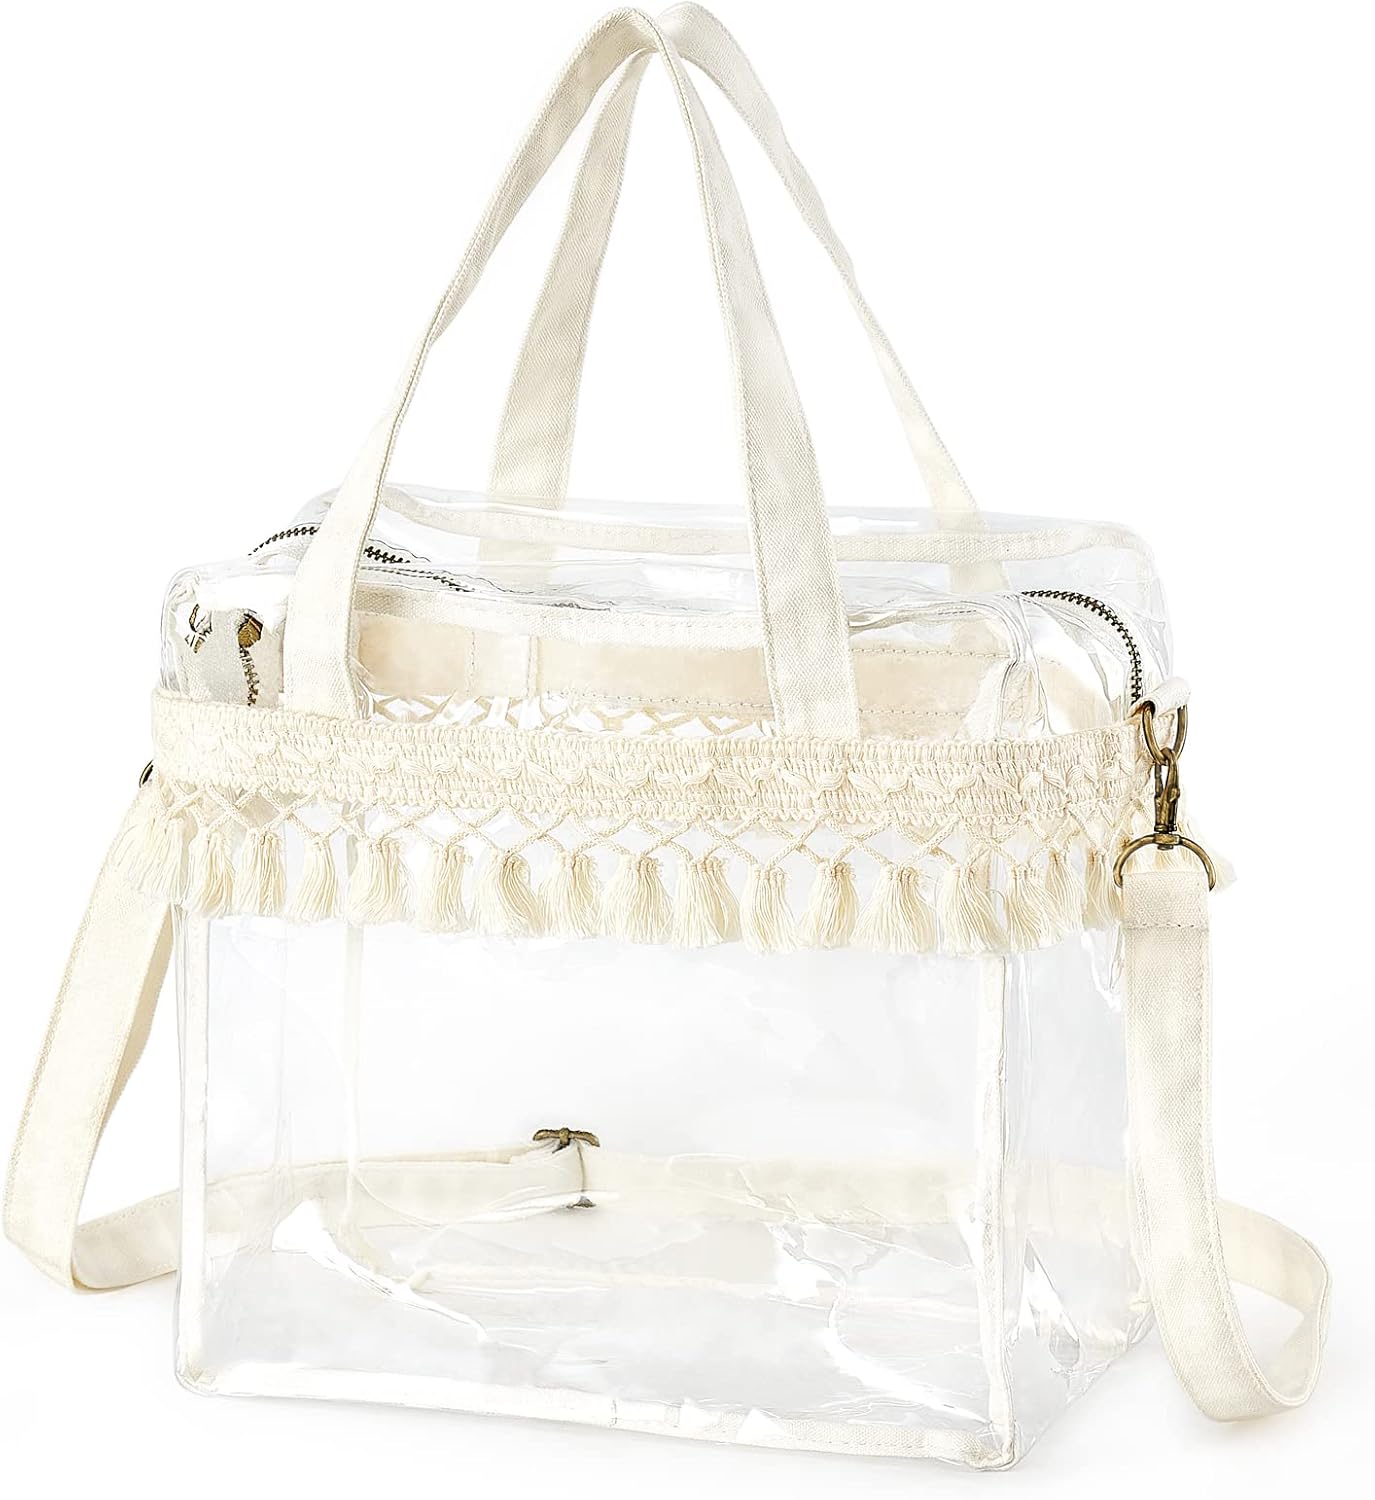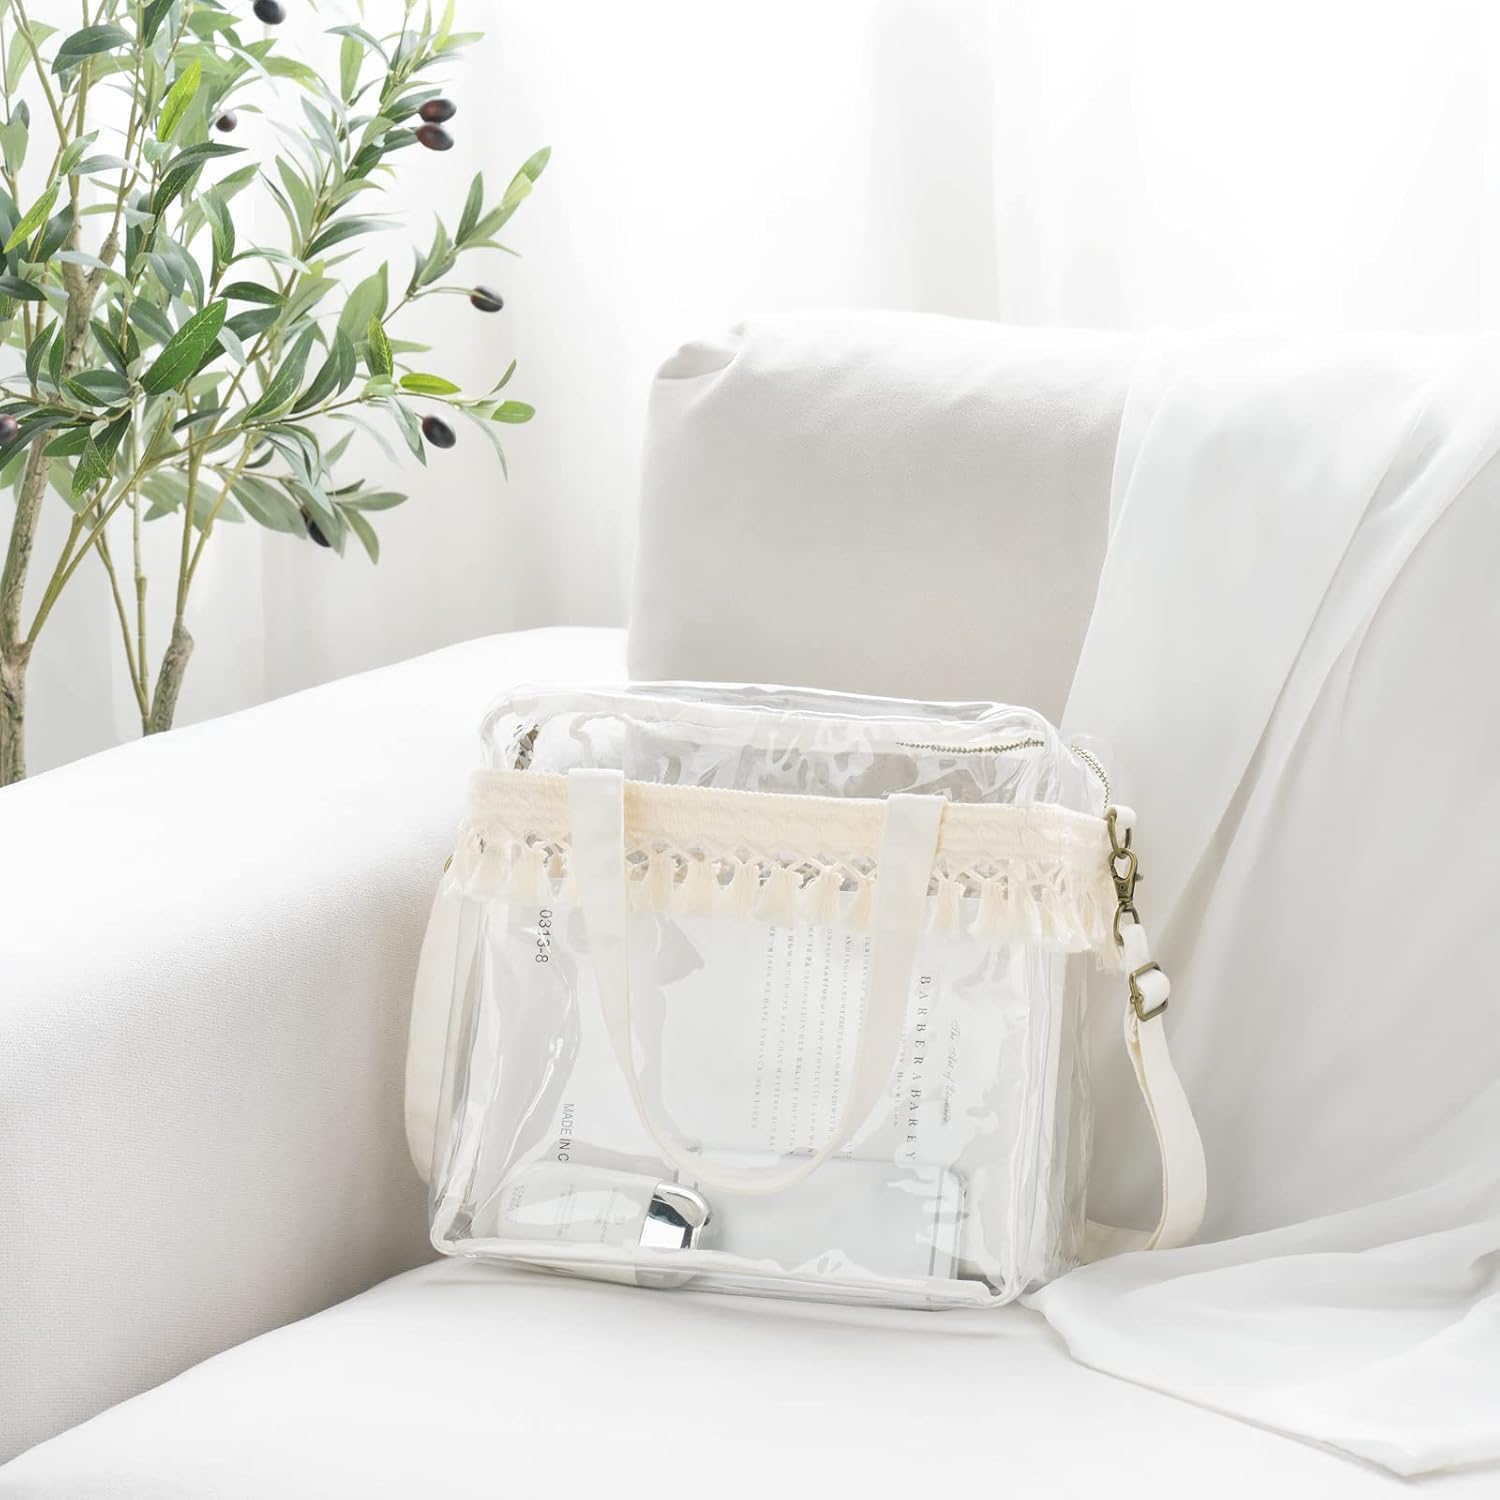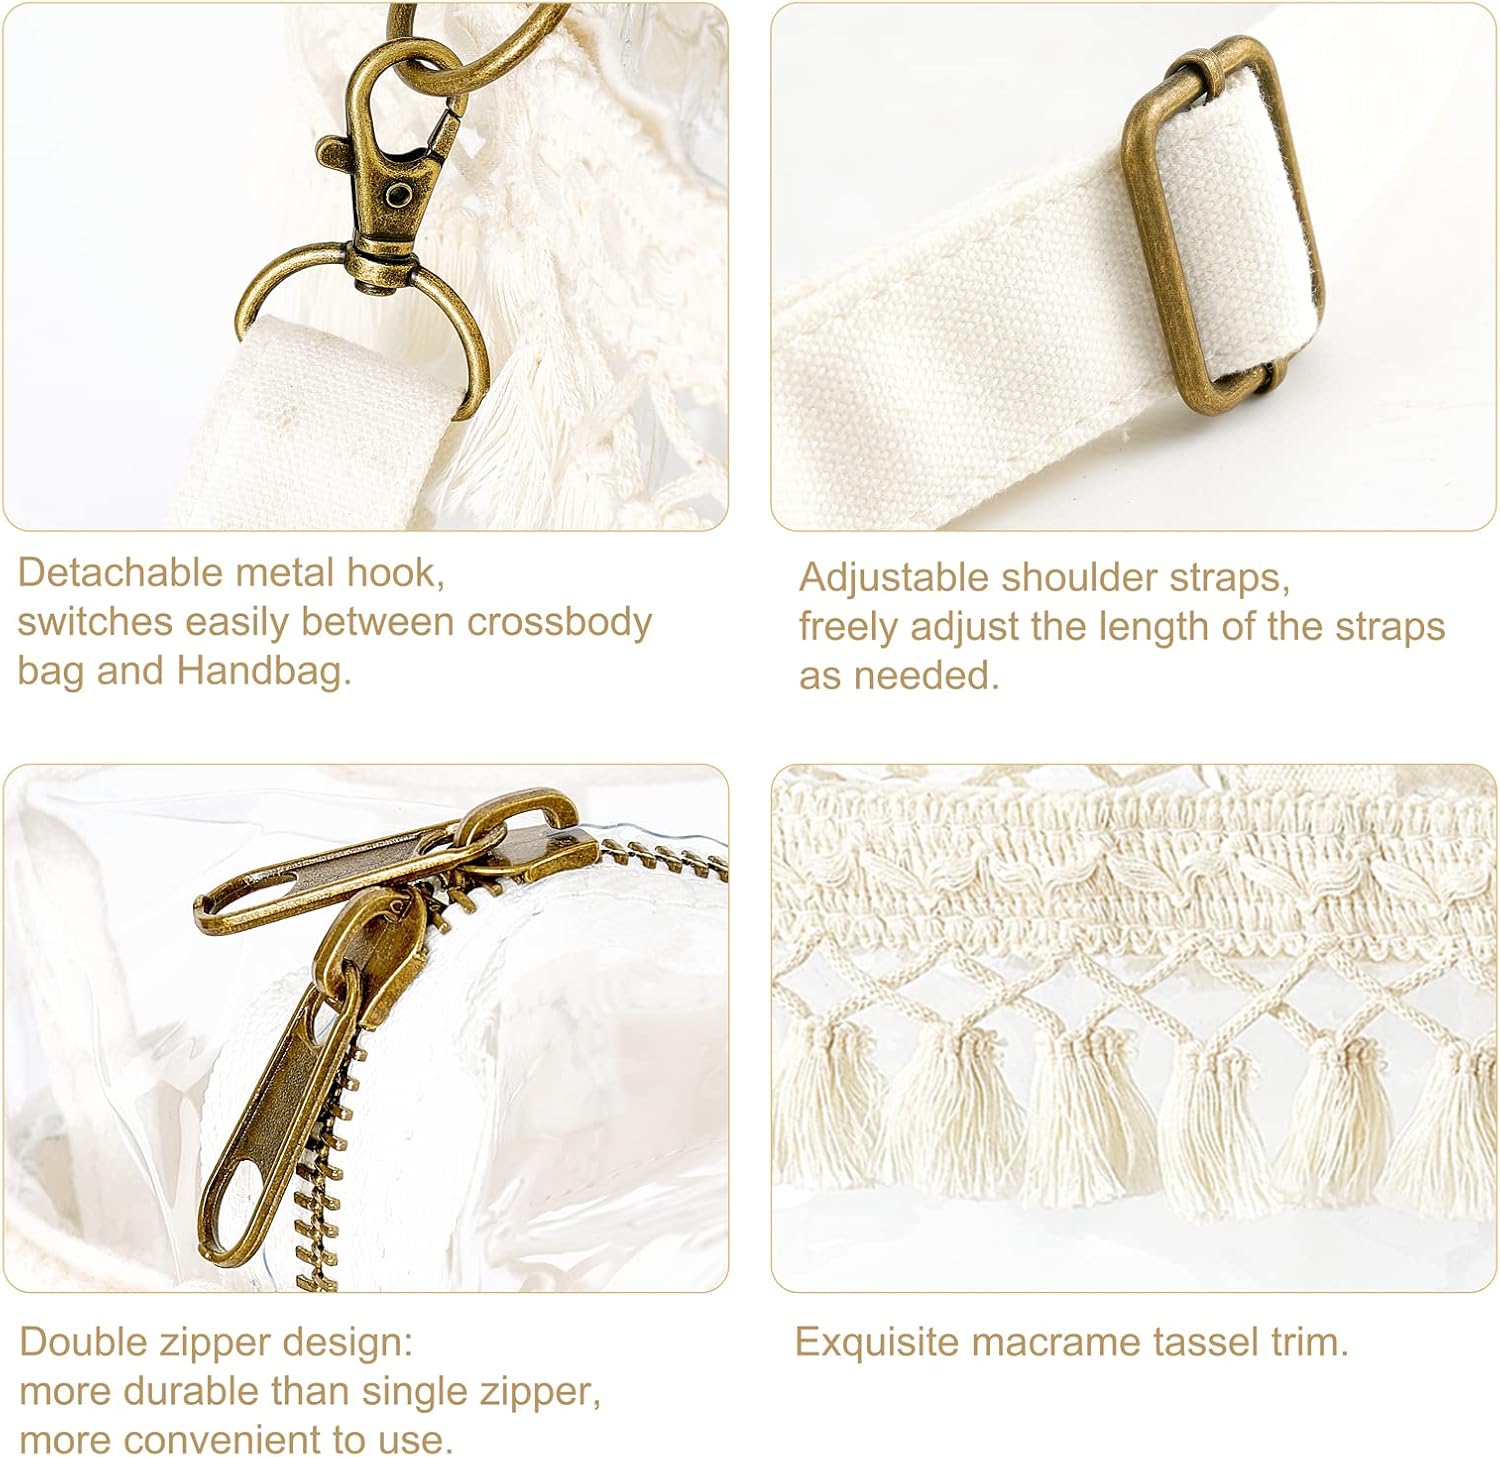
Mkono Clear Tote Bag with Removable Fringe, Boho Clear Bag Stadium Approved Transparent Crossbody Messengers Bag with Adjustable Shoulder Strap PVC Lunch Bag for Work, Concert, Gym, 11x11x6 Inch
Category: Sports & Outdoors
It's proven to be very effective in getting you through security check points quickly. All the seams are reinforced, and the clear material is heavy duty. This bag just has a quality look and feel to it. They're good because you can keep like things together and what is being stored is visible so that you don't have to guess and keep opening up to see what's inside. Material: PVC & Cotton Color: Beige Size: 11'' x 11'' x 6''
Features: Cotton | Imported | Stadium Approved: Removable macrame tassel design meets clear bag stadium approved which is easy to pass through security and avoids rejection at the door. Suitable for workplaces that require clear bags, such as concerts, stadiums, rugby games, football games, parks and airports. | Boho Macrame Decor: Boho removable macrame combined with clear stadium bag. The chic and cute design is both beautiful and practical. Further, the double zipper design is more durable and easy to use. Velcro macrame can be removed and put into the clear bag for easy inspection and quick passage through security. | Sturdy Material: Made of waterproof PVC and soft cotton, enough thick, strong and durable. Waterproof PVC keeps the contents of the bag dry. All seams are reinforced with double stitches to prevent tears and safely withstand heavy loads. Note: Do not immerse in water or use it when it rains heavily to prevent water from seeping through the zipper. | Functional Item: Length of shoulder strap can be adjusted from 30 inches to 57 inches. The shoulder strap is detachable, you can carry it as a crossbody or a tote bag. he sized right for younger and adults alike, help you to relax your hand and totally enjoy the games or concerts. | Enough Space: Clear shoulder bag measurement is 11'' x 11'' x 6'', it is big enough to hold the book, digital camera, water bottle, suntan lotion, wallet, cell phone, totes, handmade items and etc. Transparent bag allows you easy to check for missing items, easy access and safe storage.